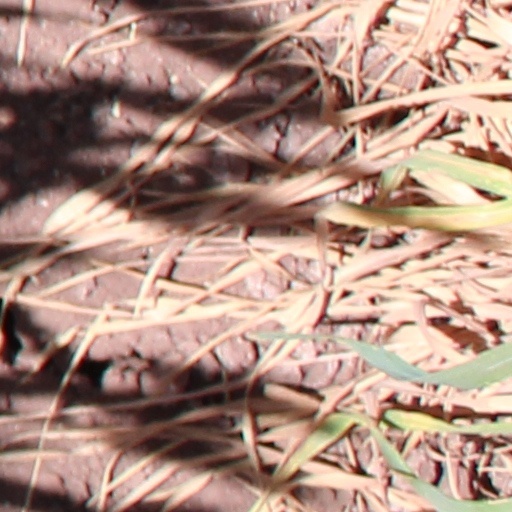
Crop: wheat